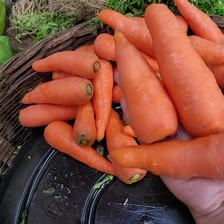
Label: Carrot